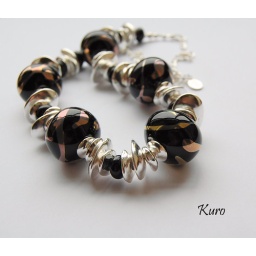
Fabulous black and silver hollows by Ray Skene, with silvered ceramics and sterling silver.